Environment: real
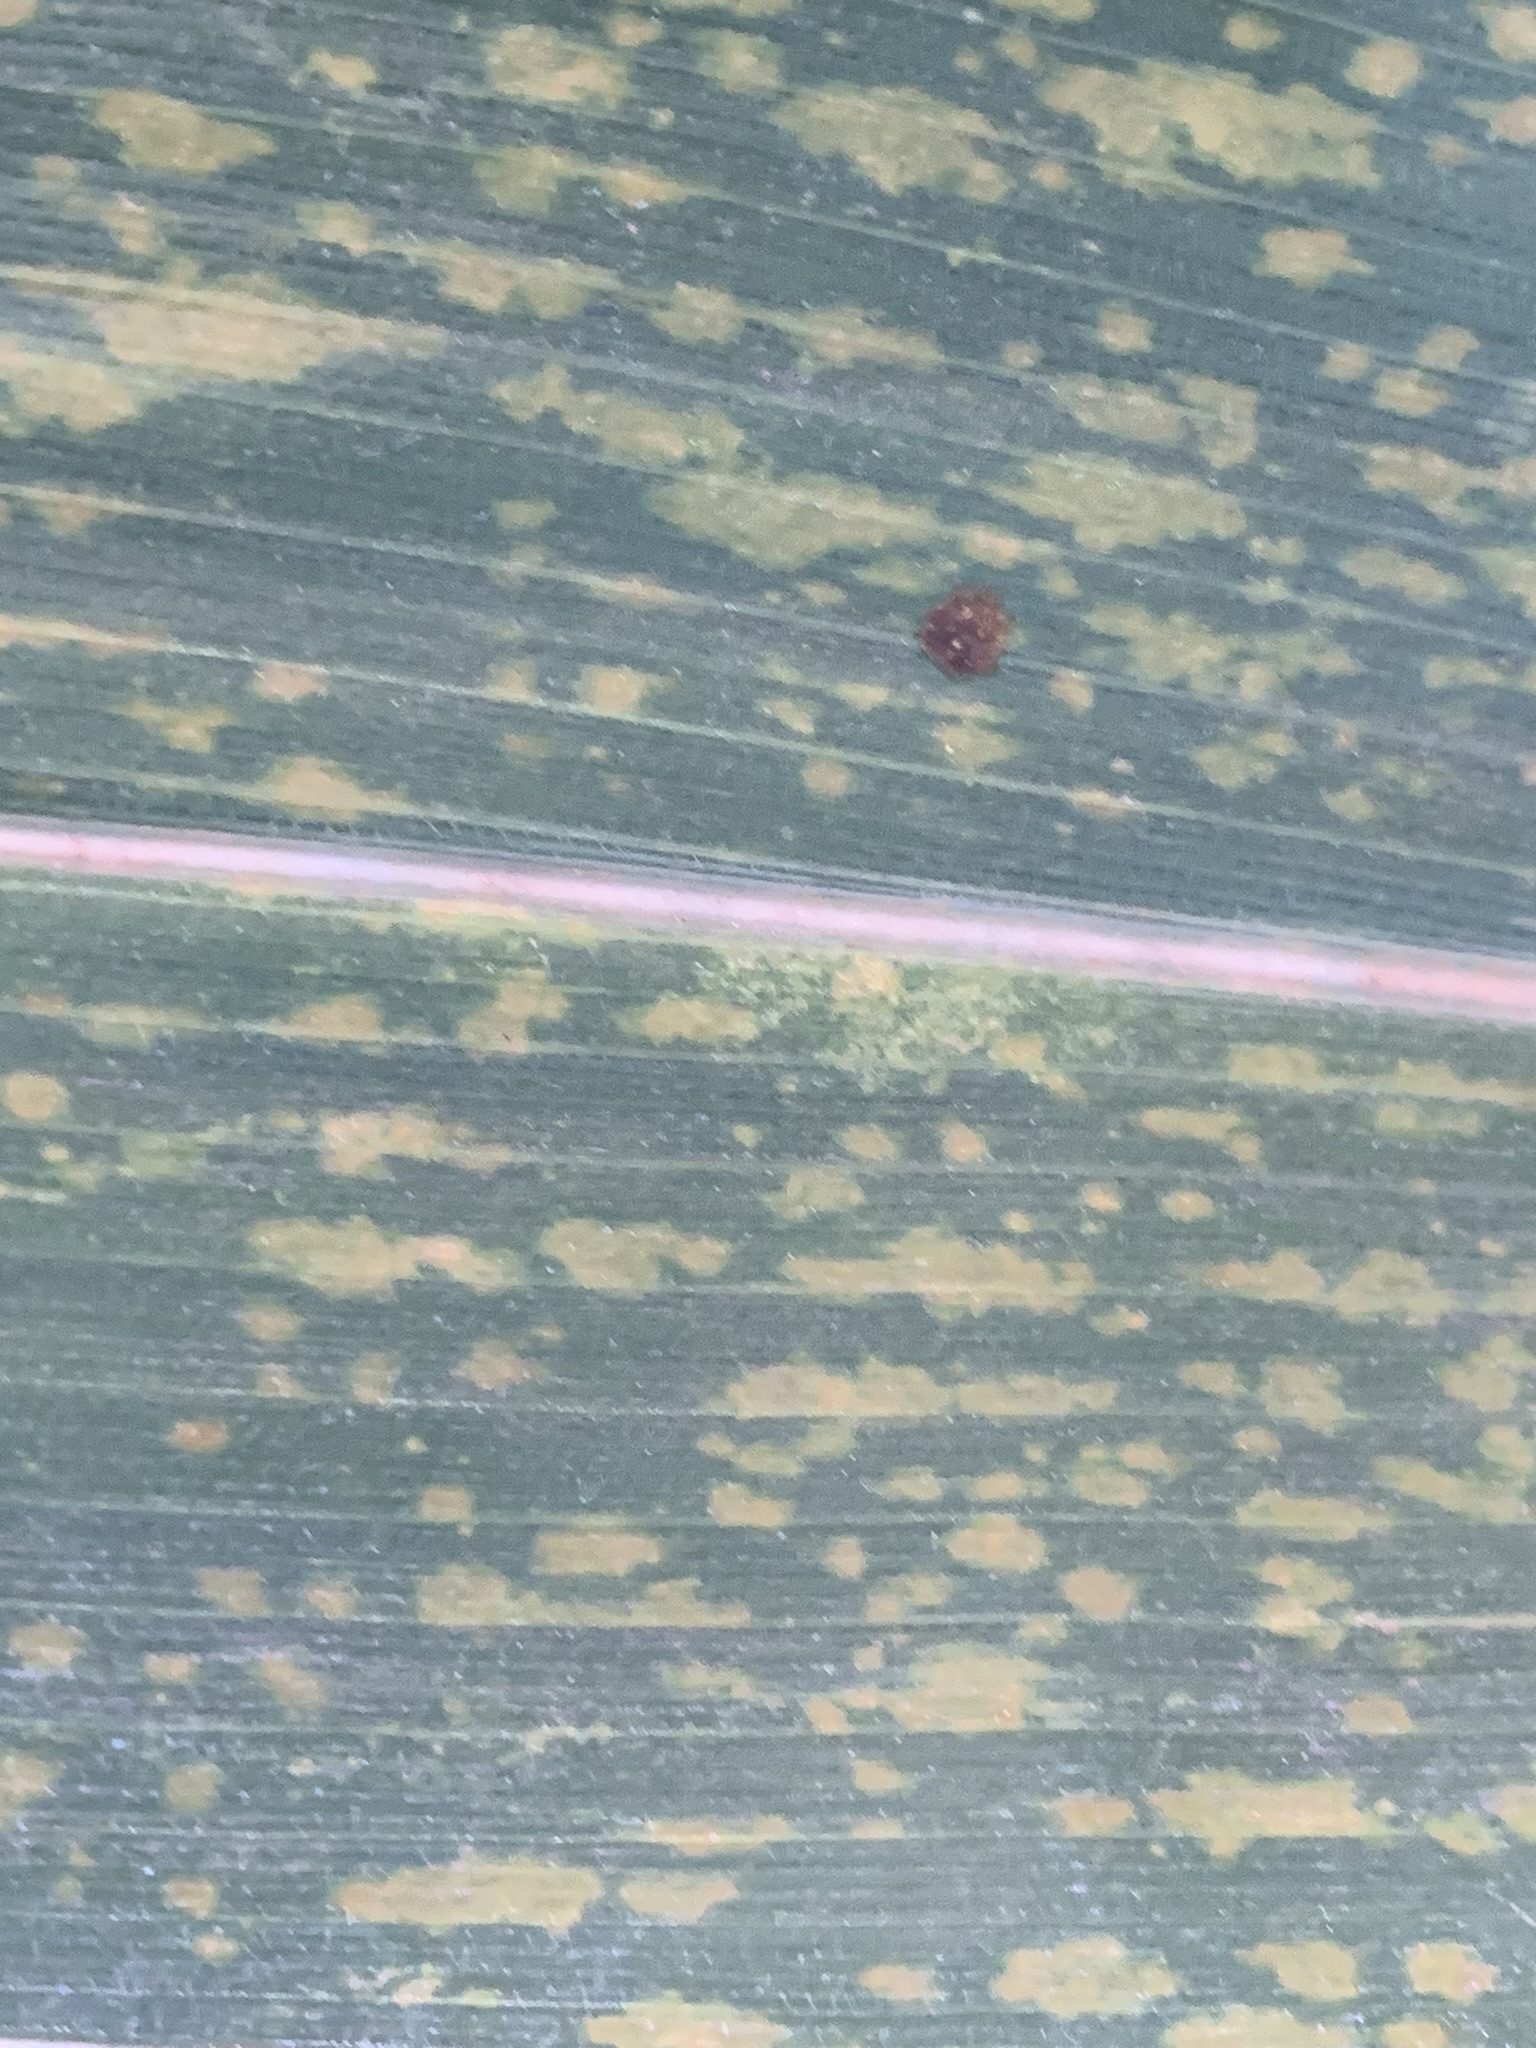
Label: lethal_necrosis